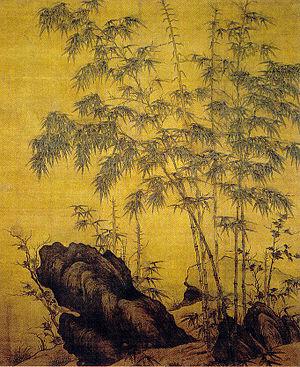
Tang Hou ou T'ang Heou ou T'ang Hou est un chinois historien de l'art, théoricien et critique pictural du XIVᵉ siècle. Sa période d'activité se situe approximativement dans le premier tiers de ce XIVᵉ siècle. Ses dates de naissance et de décès ne sont pas connues.
Li Kan ou Li K'an, surnom : Zhongbin, nom de pinceau : Xizhai Daoren, peintre chinois du XVIIIᵉ – XIVᵉ siècles, né en 1245, mort en 1320. Il est actif à Jiqiu, près de Pékin.
La dynastie Yuan, officiellement le Grand Yuan, est une dynastie mongole fondée par Kubilai Khan, le chef du clan des Bordjiguines, qui règne sur la Chine de 1279 à 1368. Elle vient à la suite de la dynastie Song, qui avait régné sur la Chine entre 960 et 1127, puis sur la Chine du Sud entre 1127 et 1279, et précède la dynastie Ming. Bien que les Mongols aient régné pendant des décennies sur des territoires incluant la Chine du Nord, ce n'est qu'en 1271 que Kubilai Khan proclame officiellement la fondation de sa dynastie en suivant la tradition chinoise, et la conquête de la totalité de la Chine n'est achevée qu'en 1279. Son royaume est, à ce moment-là, isolé des autres Khanats et contrôle la plus grande partie de la Chine moderne et de ses environs, y compris le territoire qui correspond actuellement à la Mongolie. C'est la première dynastie non-chinoise à gouverner toute la Chine et elle dure jusqu'en 1368, date à laquelle la nouvellement fondée dynastie Ming chasse les empereurs Mongols de Chine, ce qui oblige les Gengiskhanides à se replier dans leur patrie mongole, ou ils fondent la dynastie Yuan du Nord.